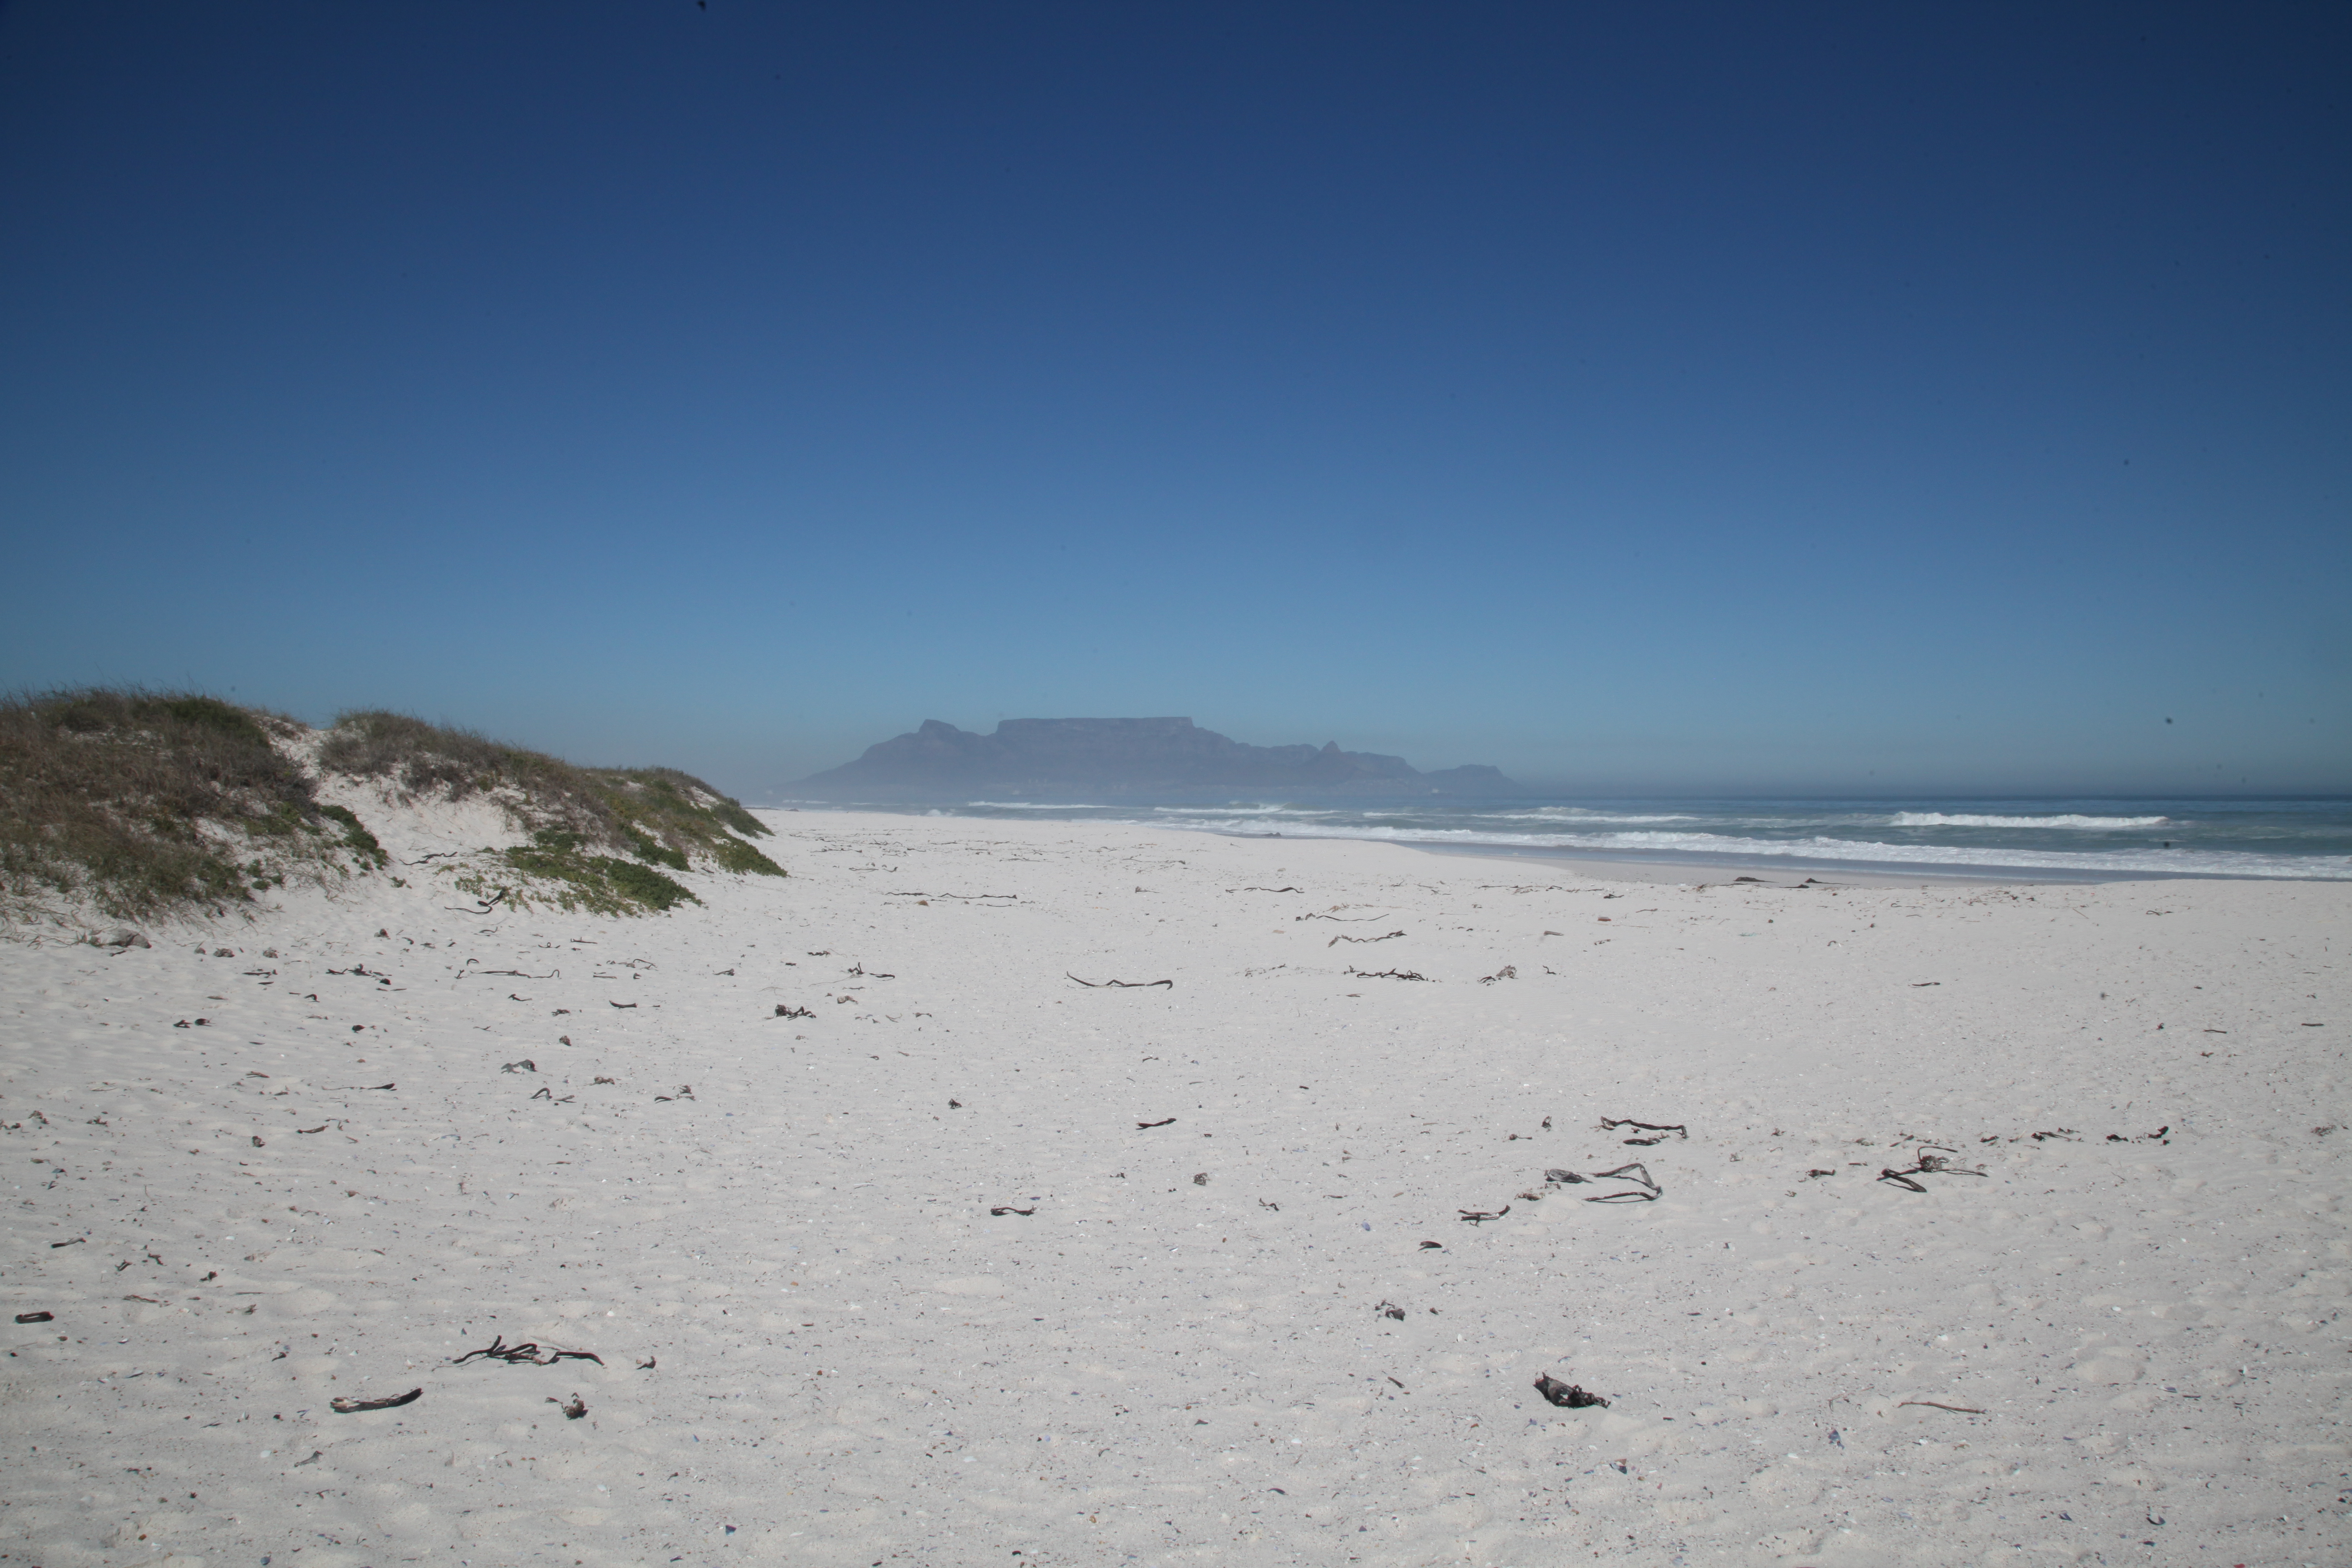
beach, sea, coast, water, nature, sand, ocean, horizon, sky, shore, wave, seascape, seashore, material, body of water, waves, habitat, natural environment, wind wave